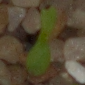
Label: scentless_mayweed